1585 Aleutian Islands earthquake

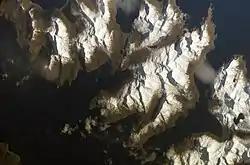
Sedanka Island from space

Paleotsunami studies on Sedanka Island near Amaknak Island found five large tsunami events before 1957. One of these tsunami deposits was found up to one kilometer inland and up to 18 meters above sea level. This tsunami event has been dated at 1530–1665 A.D.